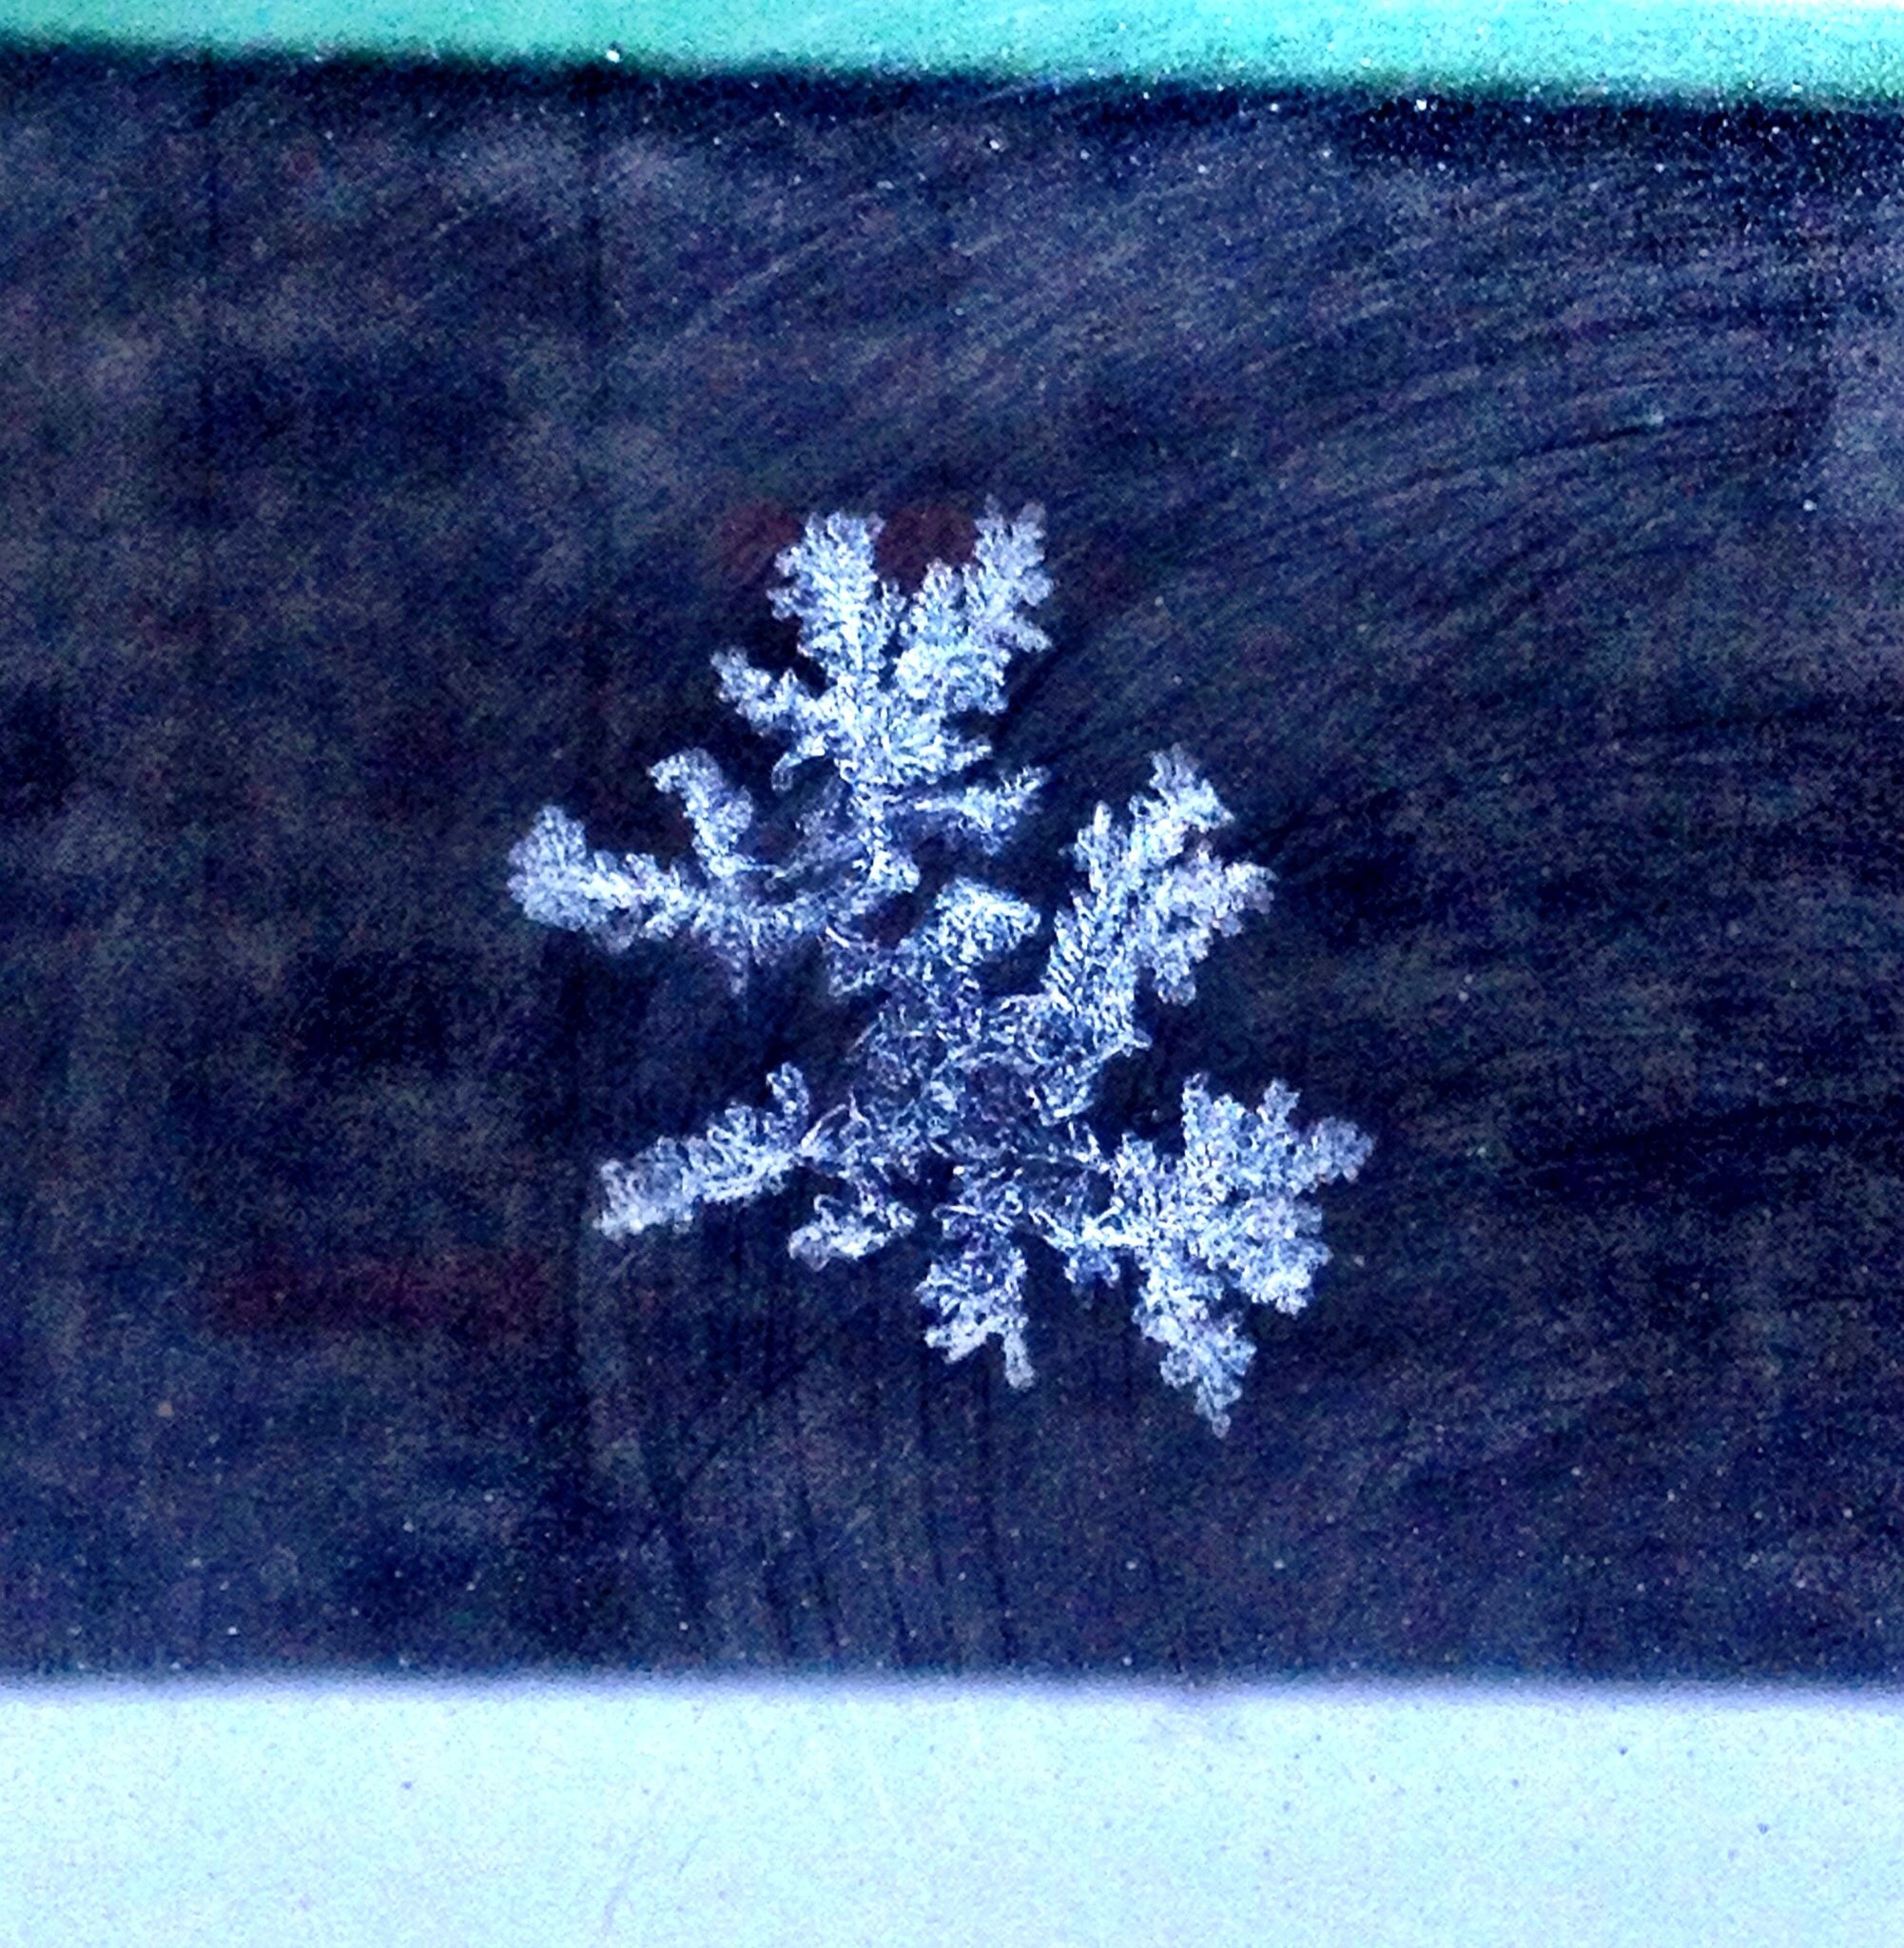
blue, textile, art, fashion accessory